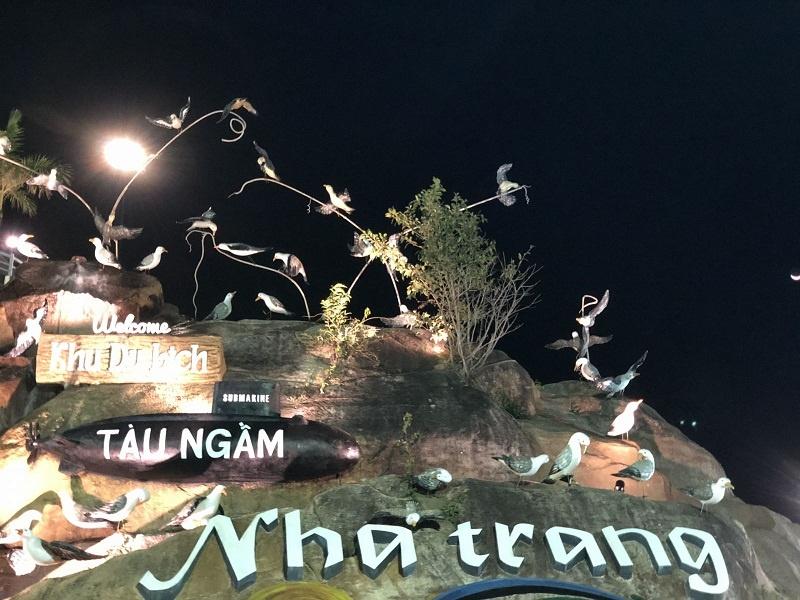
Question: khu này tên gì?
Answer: tên tàu ngầm